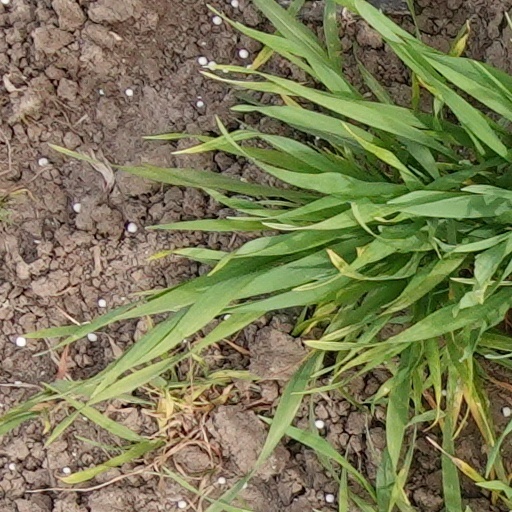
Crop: wheat